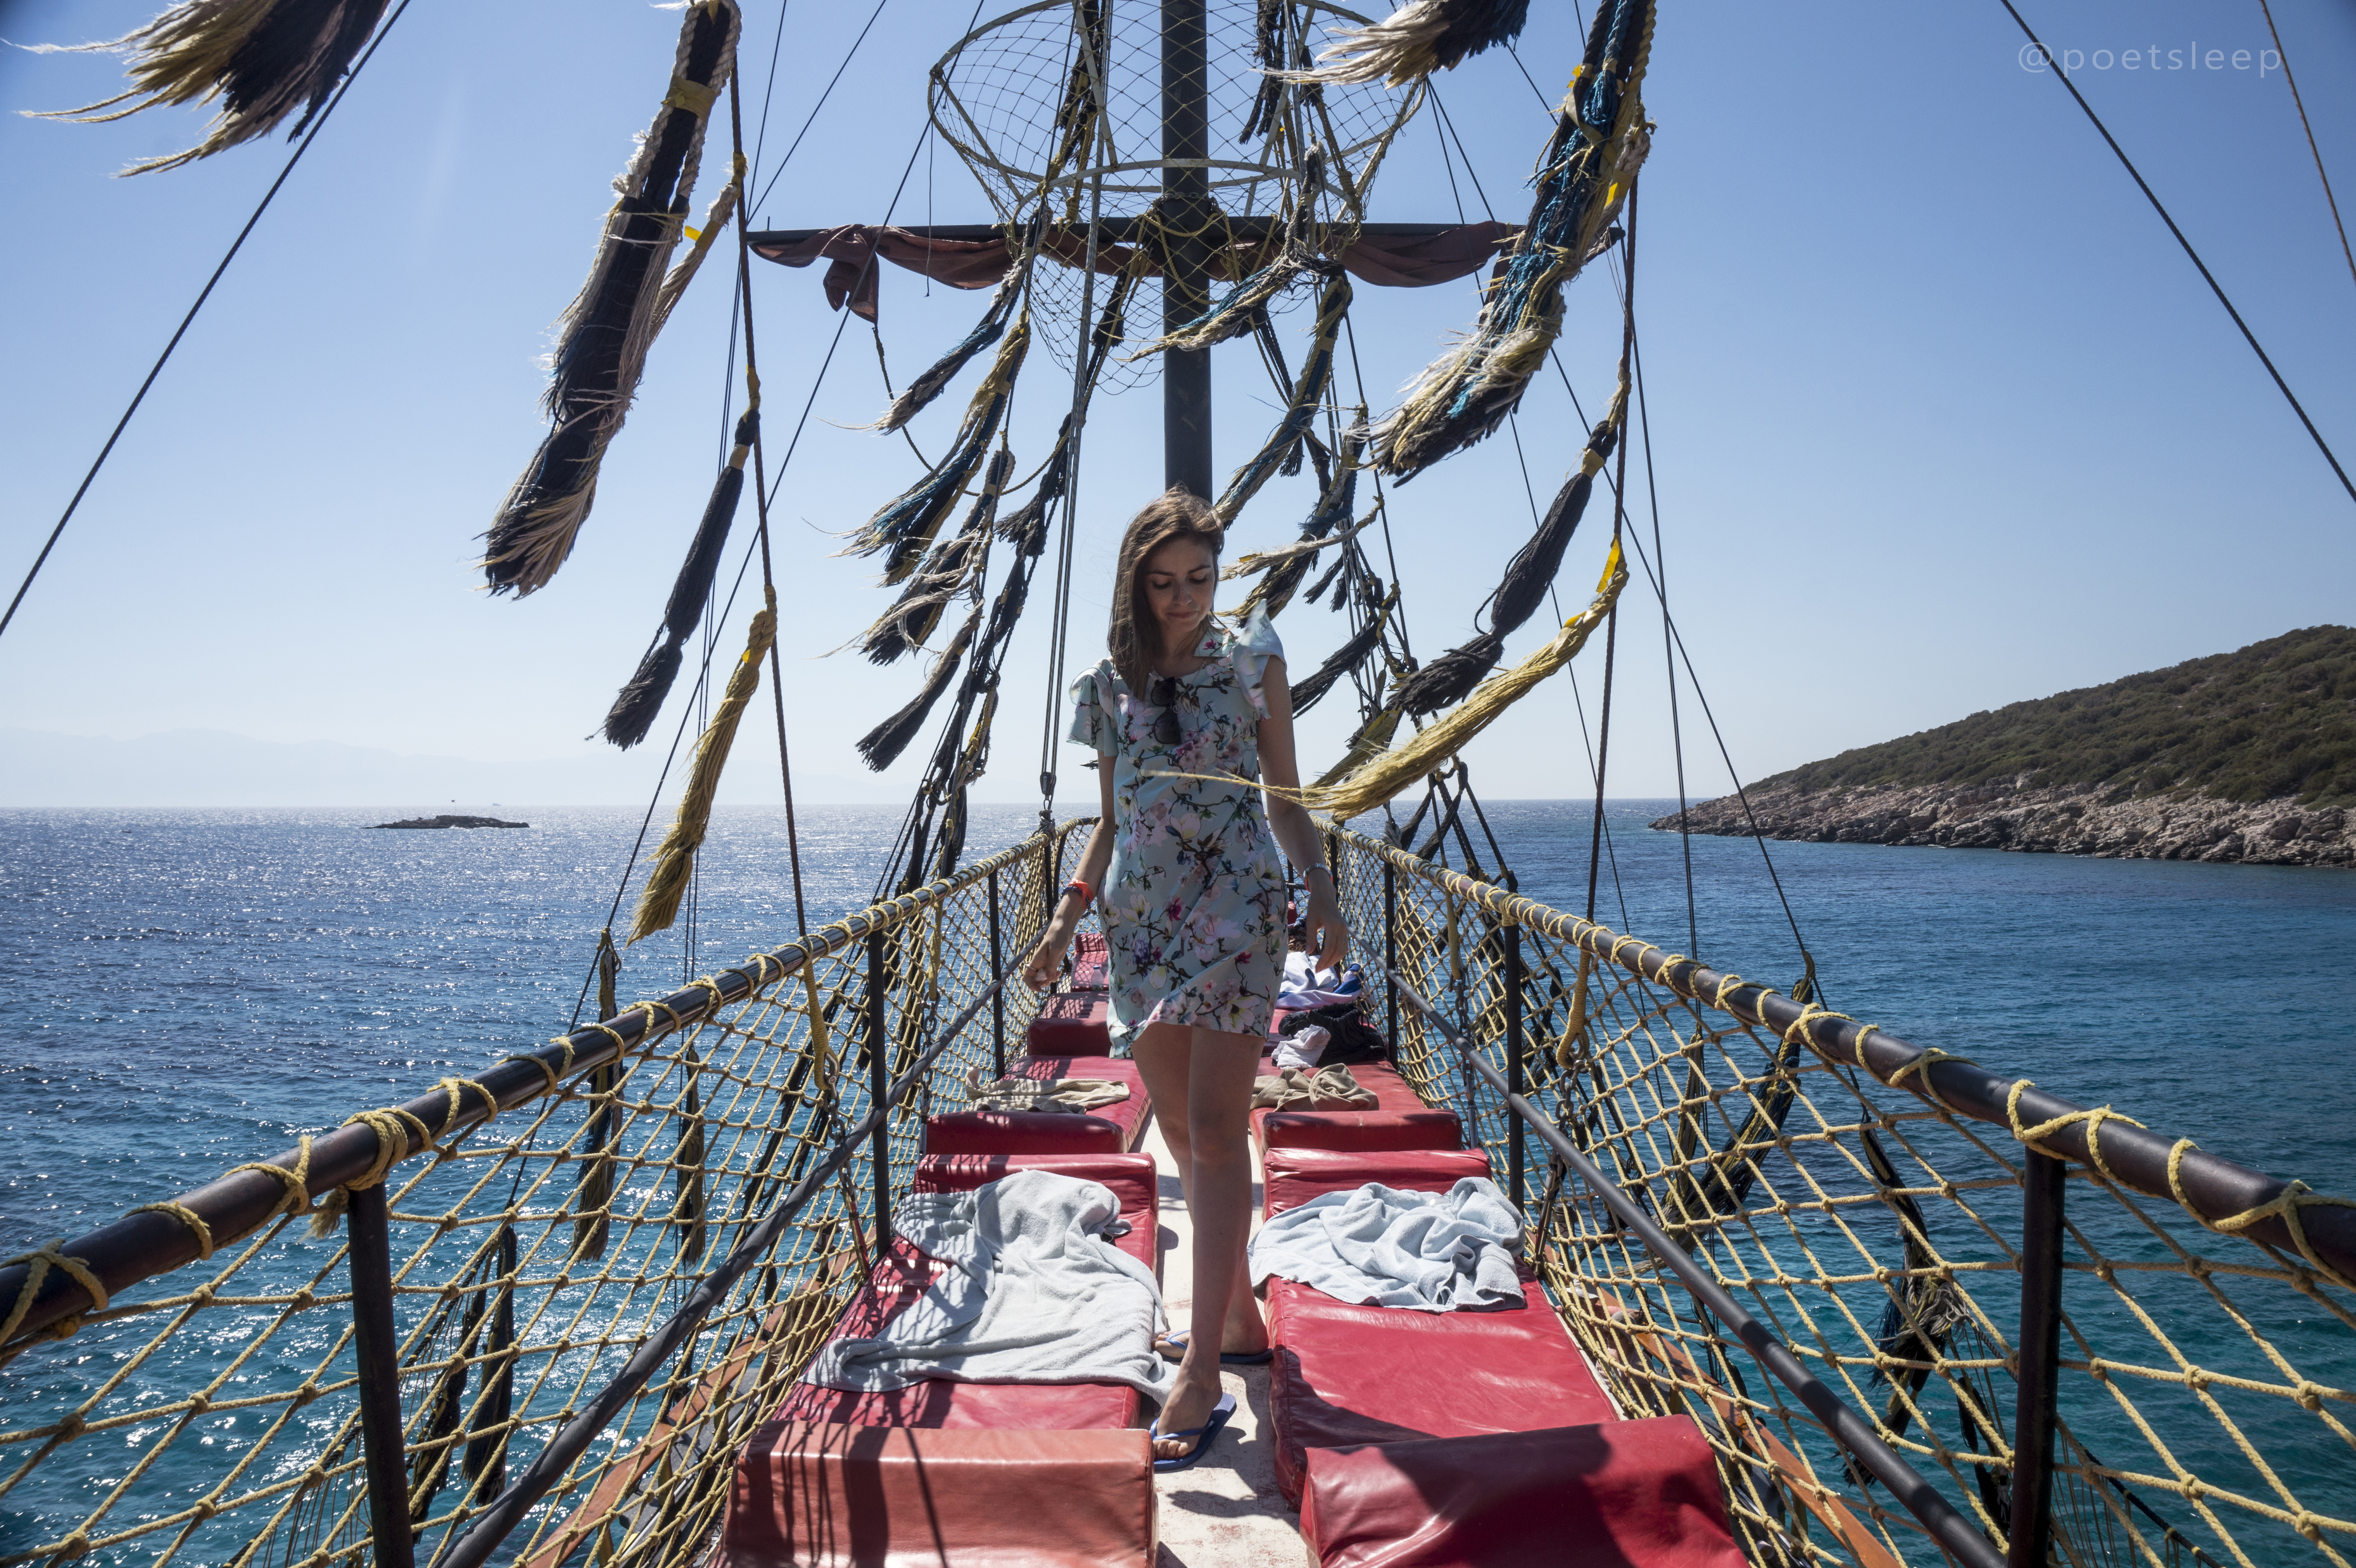
girl, ship, storm, wind, deck, sea, beauty, sailing ship, water, tall ship, vehicle, ocean, sky, mast, boating, vacation, tree, boat, watercraft, sail, tourism, sailing, sailboat